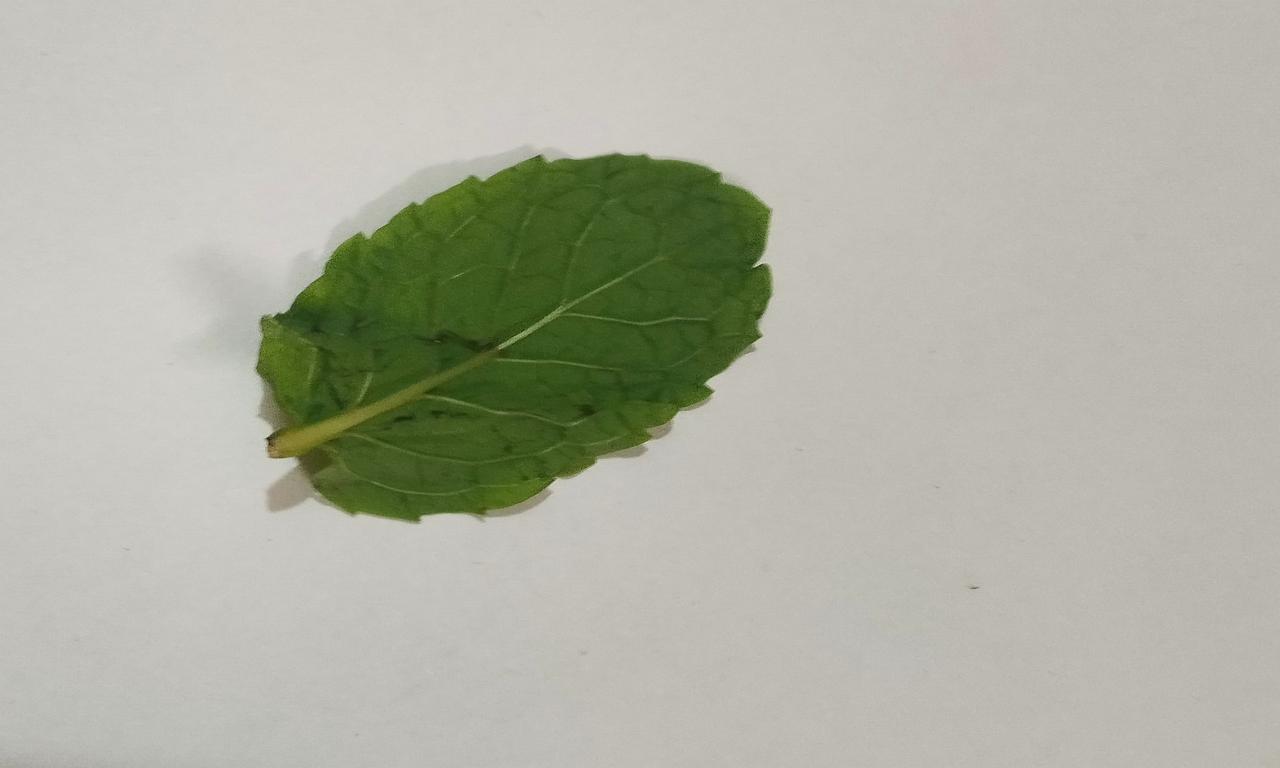
Label: Fresh